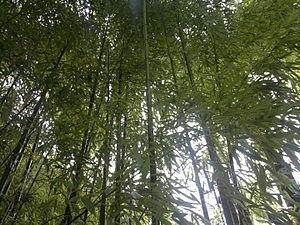
bambou bambuseae phyllostachys VAN_DEN_HENDE_ALAIN CC-BY-SA-4_0 _210520142046 chaume pousse turion tige branche feuillage feuille vert plante ornementale jardin végétation environnement foret
Les Bambusoideae sont une importante sous-famille rattachée à la famille des Poaceae, qui regroupe plus de 1 400 espèces de plantes monocotylédones, connues sous le nom de « bambous », des régions tropicales, subtropicales et tempérées de tous les continents à l'exception de l'Europe et de l'Antarctique.
La pâte à papier, aussi appelé pulpe, est la pâte destinée à la fabrication du papier et du carton.
Le genre Phyllostachys fait partie des Poaceae et regroupe plusieurs espèces de bambous. Ce sont pour nombre d'entre eux des bambous pouvant être cultivés jusqu'en Belgique.
Les bambous sont des plantes monocotylédones appartenant à la famille des Poaceae, sous-famille des Bambusoideae. Ils se distinguent des autres graminées par leur port arborescent et leurs tiges ligneuses souvent de grande longueur, et sont répartis dans la classification botanique en deux tribus : les Bambuseae, originaires des régions tropicales et subtropicales, et les Arundinarieae, originaires des régions tempérées. Ils sont caractérisés notamment par leurs tiges formées d'un chaume, généralement creux, lignifié, à la croissance très rapide. Les bambous se sont adaptés à de nombreux climats et sont présents naturellement dans tous les continents à l'exception de l'Europe et de l'Antarctique. Il existe une troisième tribu de Bambusoideae, celle des Olyreae, qui rassemble des bambous herbacés, originaires des régions tropicales d'Amérique latine.